Network Aviation

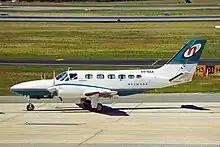
A former Network Aviation Cessna 441 Conquest II in 1999.

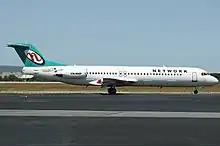
A Network Aviation Fokker 100 in an earlier livery in 2008.

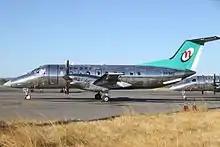
A former Embraer EMB-120ER in polished aluminium livery in 2012.

After assisting to establish Skippers Aviation, Lindsay Evans founded Network in 1998. Originally operating a mix of smaller aircraft types such as Cessna 441 Conquest IIs, Cessna 310s and Beechcraft Super King Airs, in partnership with key clients Network grew into larger types and commenced operating Embraer Brasilias in 2000 and Fokker 100s in 2008.